Answer in natural language. Is brown wooden chair (marked A) in front of framed sunset landscape decor (marked B)? Choose between the following options: yes or no
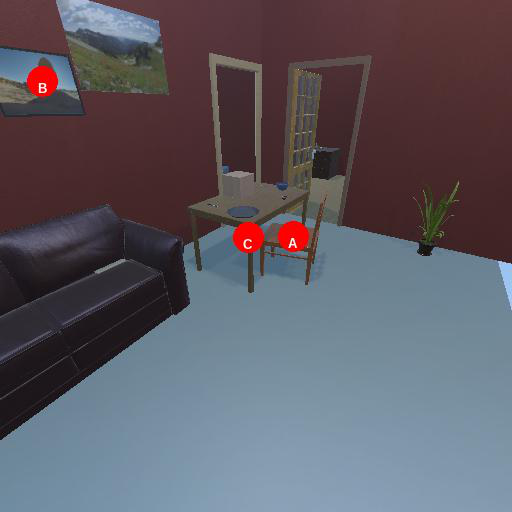
<answer>yes</answer>